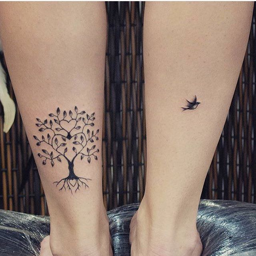
this remarkable tree and bird tattoo for women